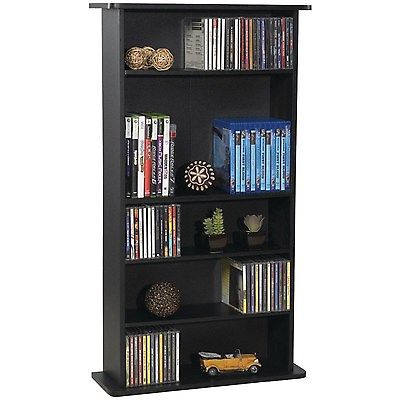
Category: cabinet